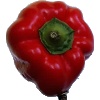
Label: Pepper Red 1